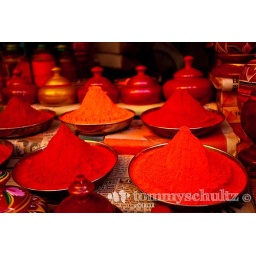
Tikka powder for sale at a street market in Varanasi, India